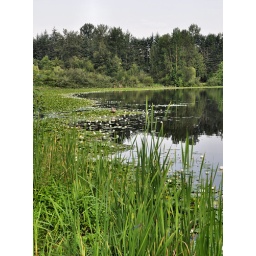
Seen while walking at Mill Lake. The water lilies are out in full force at present! (09-07-30-1804 )